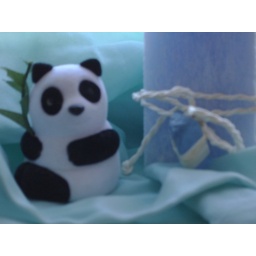
A little panda container sitting by a candle on a scarf. The objects are all on a window sill.